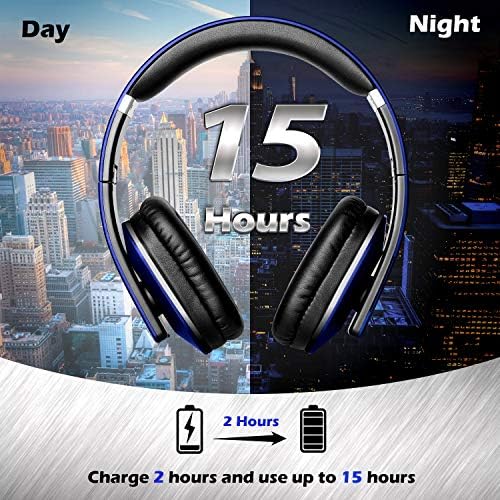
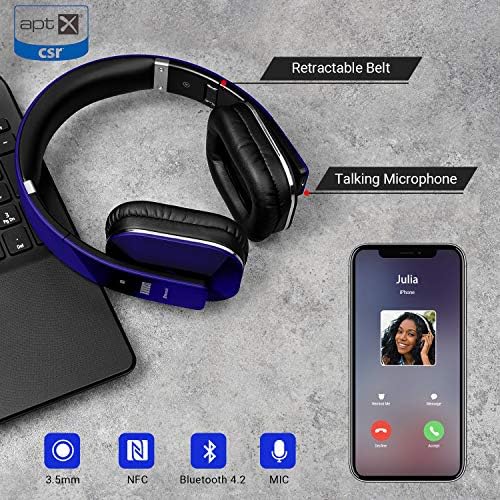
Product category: headphones
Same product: yes